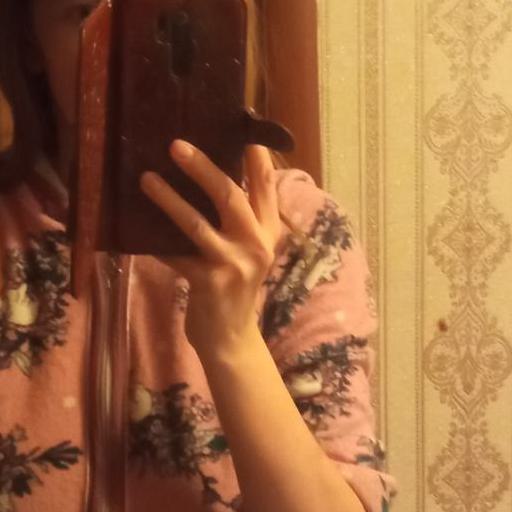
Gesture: no_gesture